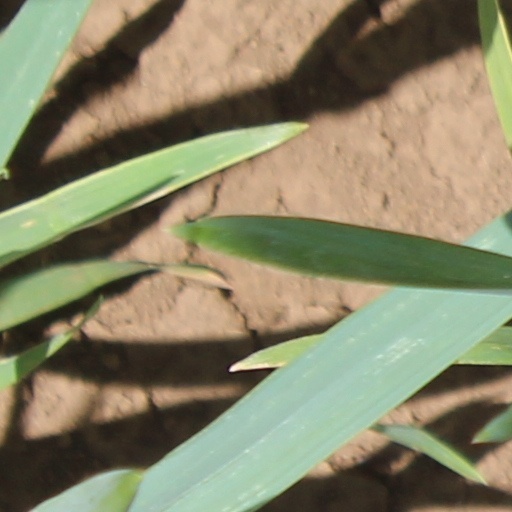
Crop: wheat